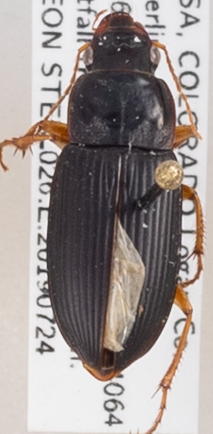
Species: Harpalus pensylvanicus
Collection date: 2019-07-24 04:00:00
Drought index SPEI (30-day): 0.63
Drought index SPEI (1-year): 1.01
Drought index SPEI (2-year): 0.8